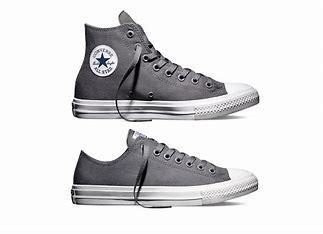
Brand: Converse
Model: Chuck Taylor All Star